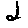
Label: 2